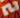
Number: 2